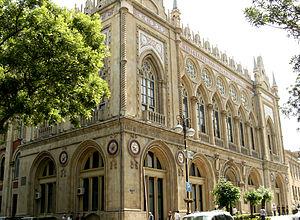
Elmlər Akademiyası est une station de la ligne 2 du métro de Bakou située à l'avenue Huseyn Javid de la ville de Bakou.